Prophet's Mosque

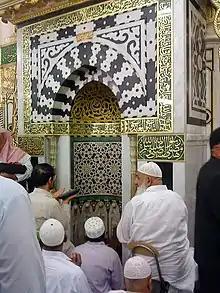
The old mihrab constructed by Muhammad. It was remodeled several times over the centuries, and is currently set in marble.

"Ar-Rawḍah ash-Sharīfah" is an area between the "minbar" and the burial-chamber of Muhammad. It is regarded as one of the "Riyāḍ al-Jannah". A green carpet was used to distinguish the area from the red carpet used in the rest of the mosque, though it is now also green.